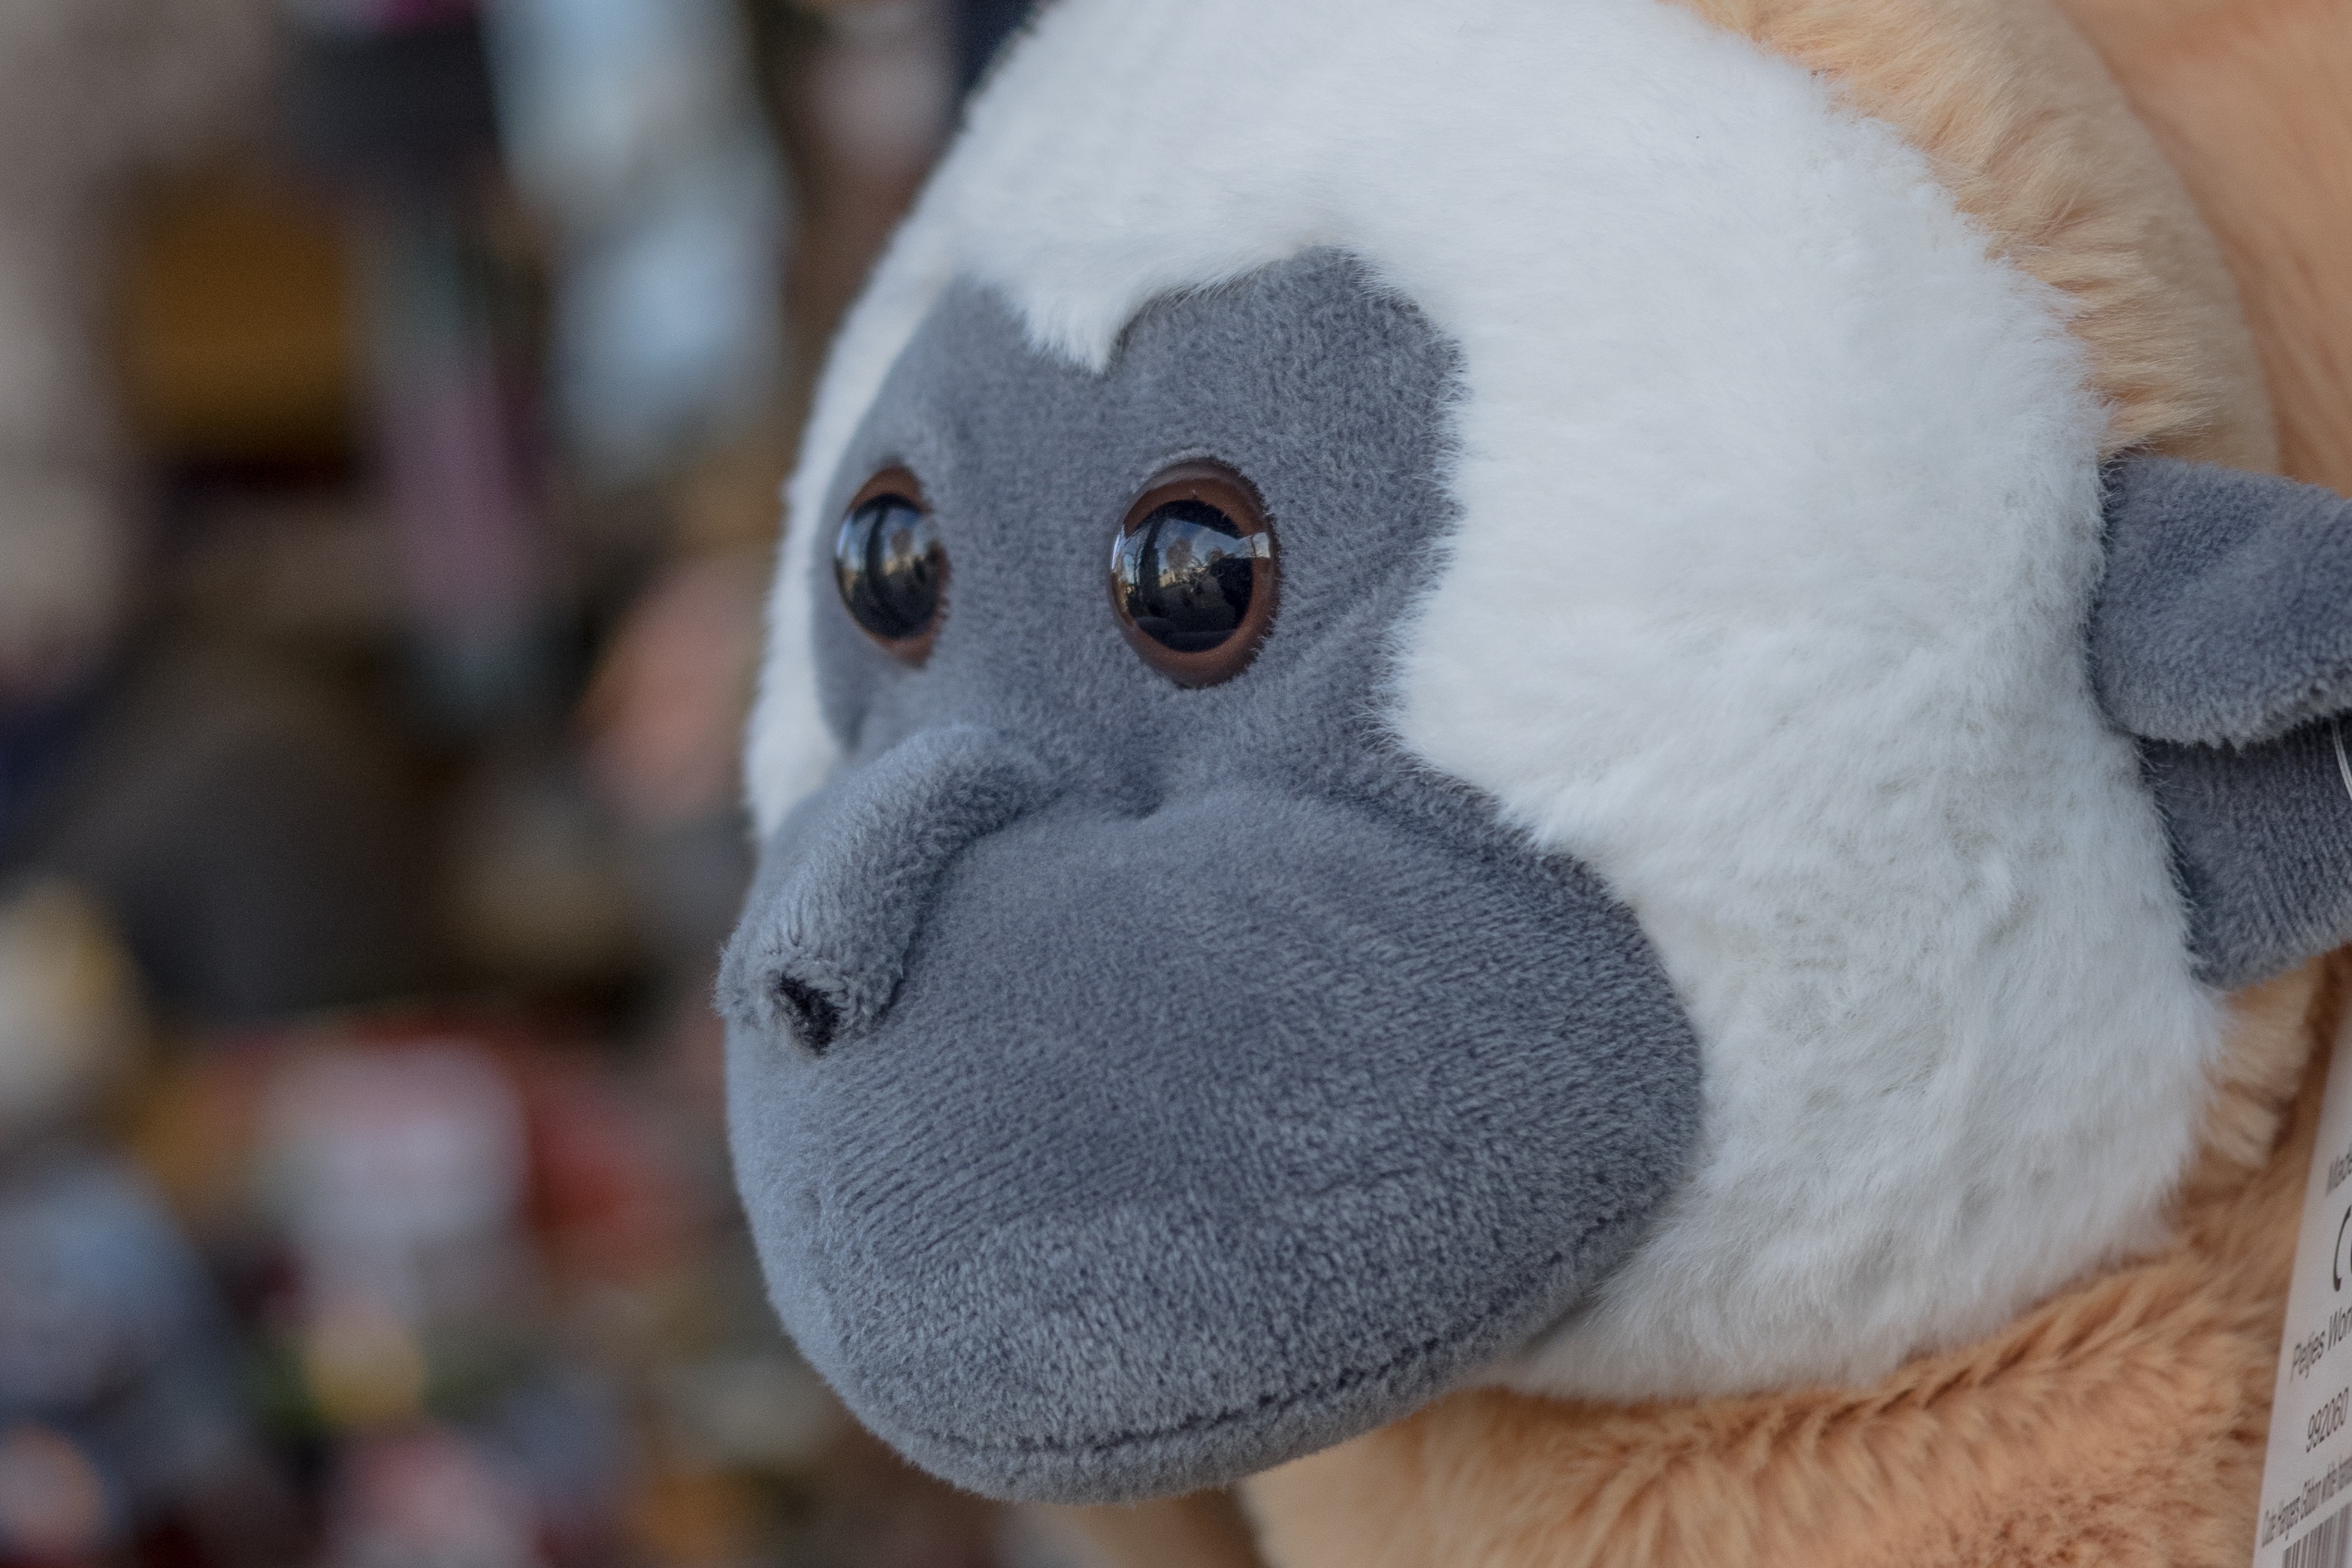
animal, cute, wild, mammal, monkey, toy, primate, rabbit, textile, nose, figure, toys, funny, creature, plush, ffchen, soft toy, stuffed toy